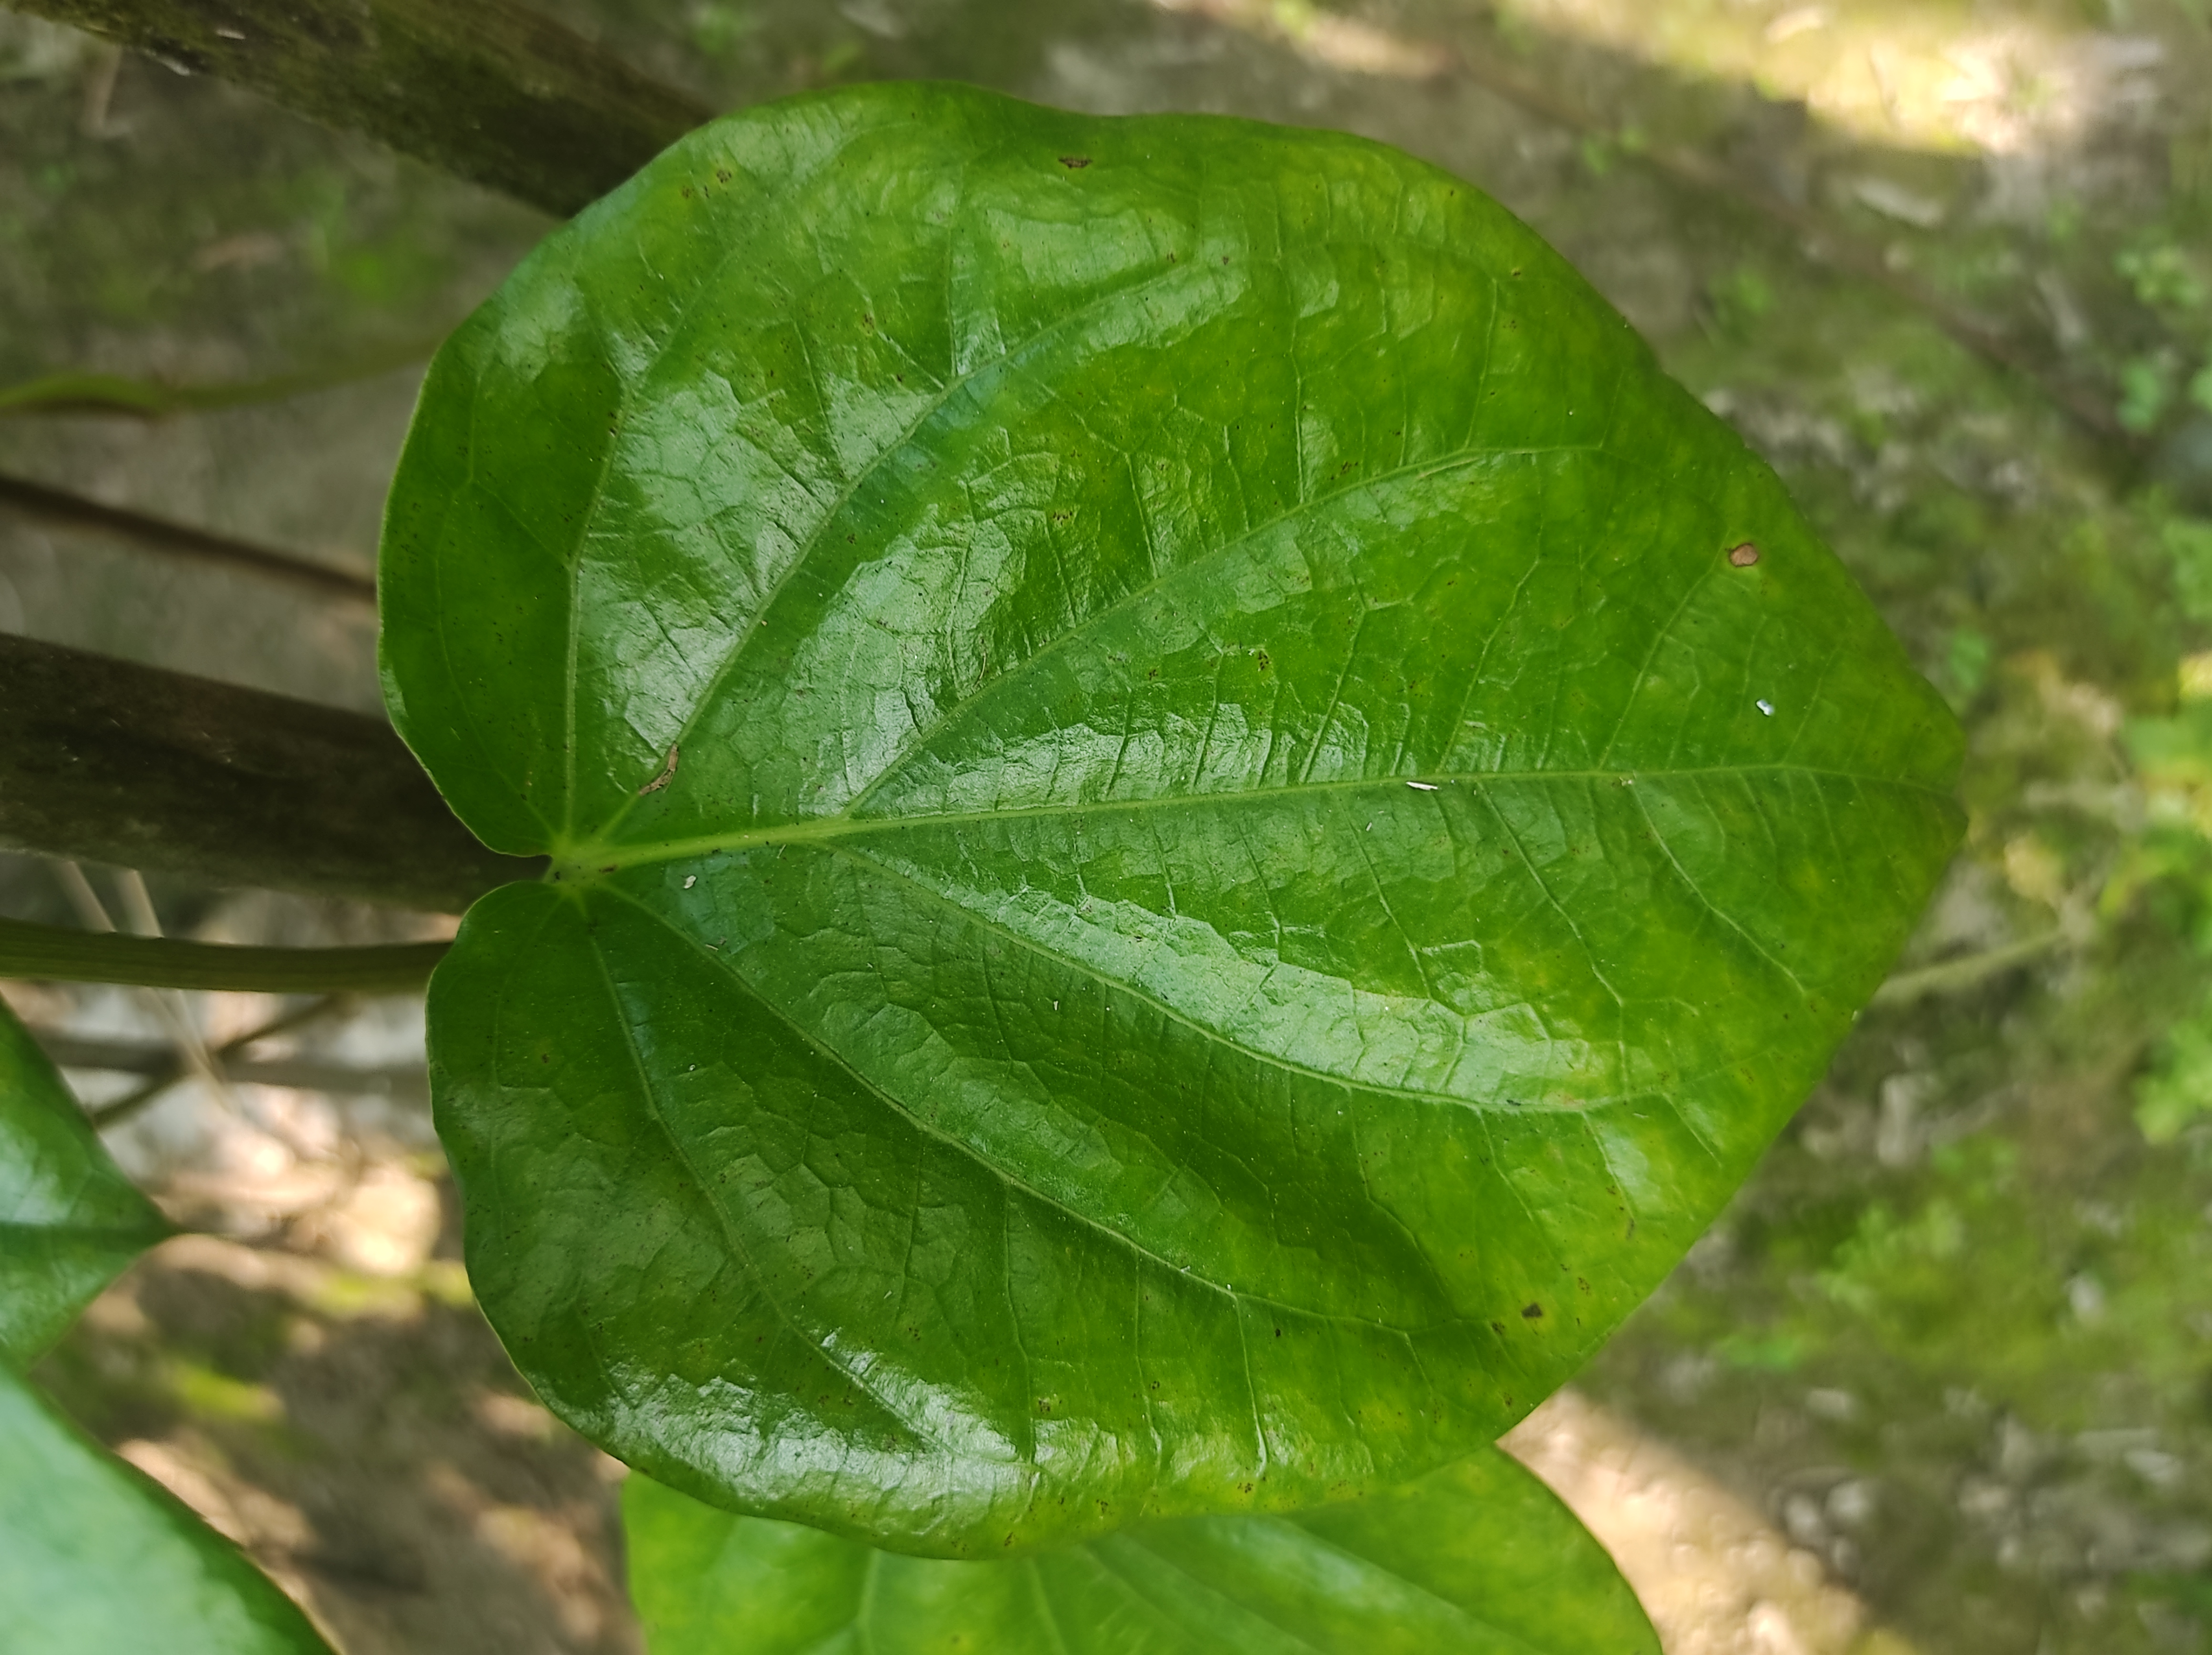
Label: Fungal_Brown_Spot_Disease